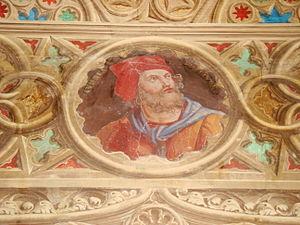
Pietro Paoletti est un graveur et peintre italien.